The Amazing Race Norge 2

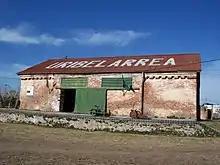
Uribelarrea in the Pampas Region was the location for Leg 8.

In this leg's Roadblock, one team member had to make wine by mixing Cabernet Sauvignon (65%), Petit Verdot (30%) and Carménère (5%). When the mixture was approved by the taste-tasters, racers had to pour the wine poured into a bottle, seal the stopper with wax and label the bottle to receive their next clue from a winemaker.